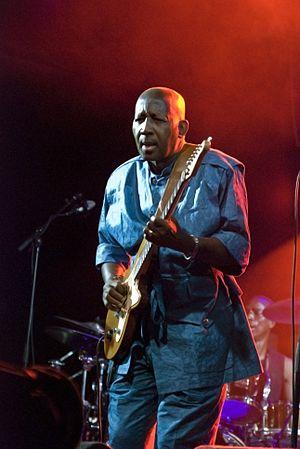
Bembeya Jazz est un groupe de musique guinéen créé en 1961. De style musical prenant son inspiration dans la musique mandingue, leur musique a évolué dans un style propre avec l'incorporation de guitares électriques et d'autres influences comme le jazz et la salsa cubaine. Le groupe tire son nom de la rivière qui traverse Beyla, où fut fondé le groupe le 15 avril de l'année.
Sékou Diabaté, de son nom complet Sékouba Diabaté, est un guitariste guinéen né le 8 juillet 1944 à Tiro, cofondateur du Bembeya Jazz en 1961.